ValuJet Flight 592

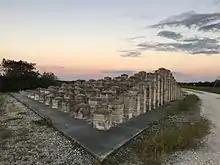
Looking across the memorial eastward

At the end of a 15-month investigation, the National Transportation Safety Board (NTSB) determined that the fire had developed in a cargo compartment below the passenger cabin. The cargo compartment was of a Class D design, in which fire suppression is accomplished by sealing the hold from outside air. Any fire in such an airtight compartment would quickly exhaust all available oxidizers and then extinguish itself. As the fire suppression can be accomplished without any intervention by the crew, such holds are not equipped with smoke detectors.